Get to Know Your Rabbit

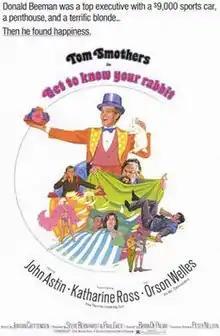
Theatrical release poster

Get to Know Your Rabbit is a 1972 American comedy film written by Jordan Crittenden and directed by Brian De Palma.